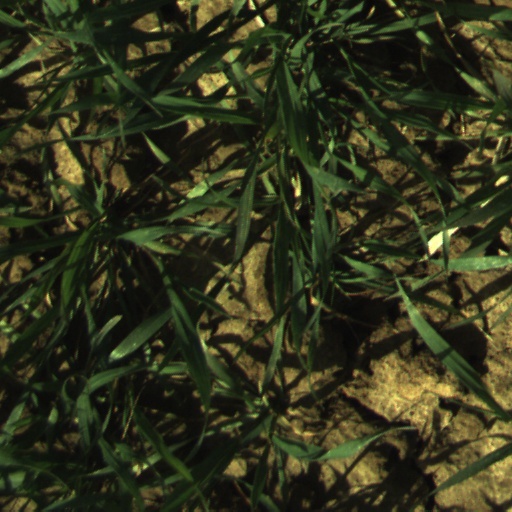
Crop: wheat